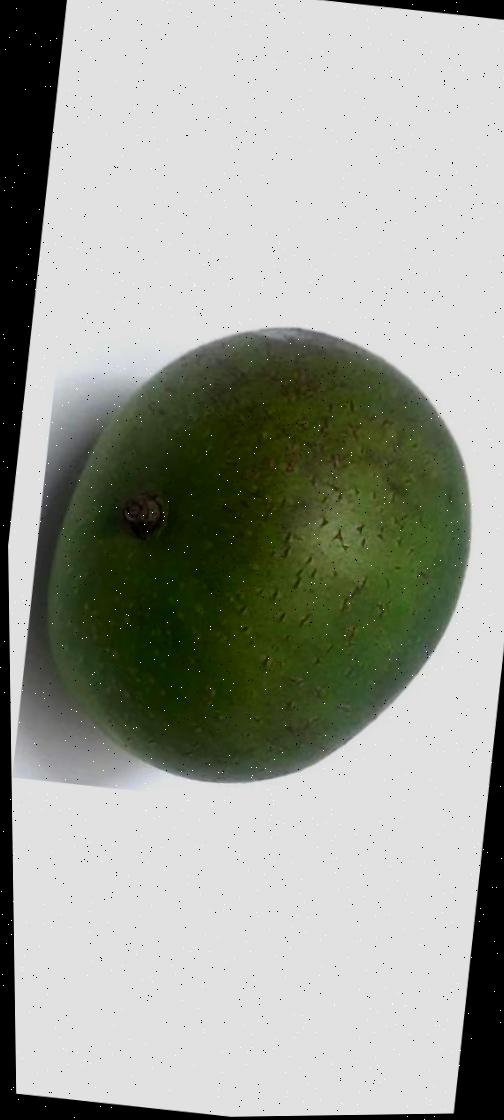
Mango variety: Ashshina Zhinuk